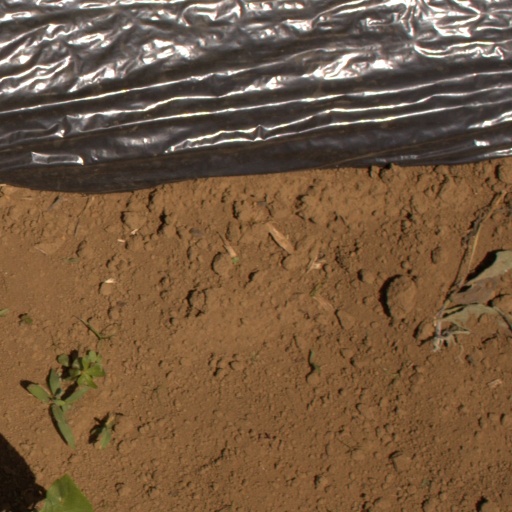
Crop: Jerusalem artichoke